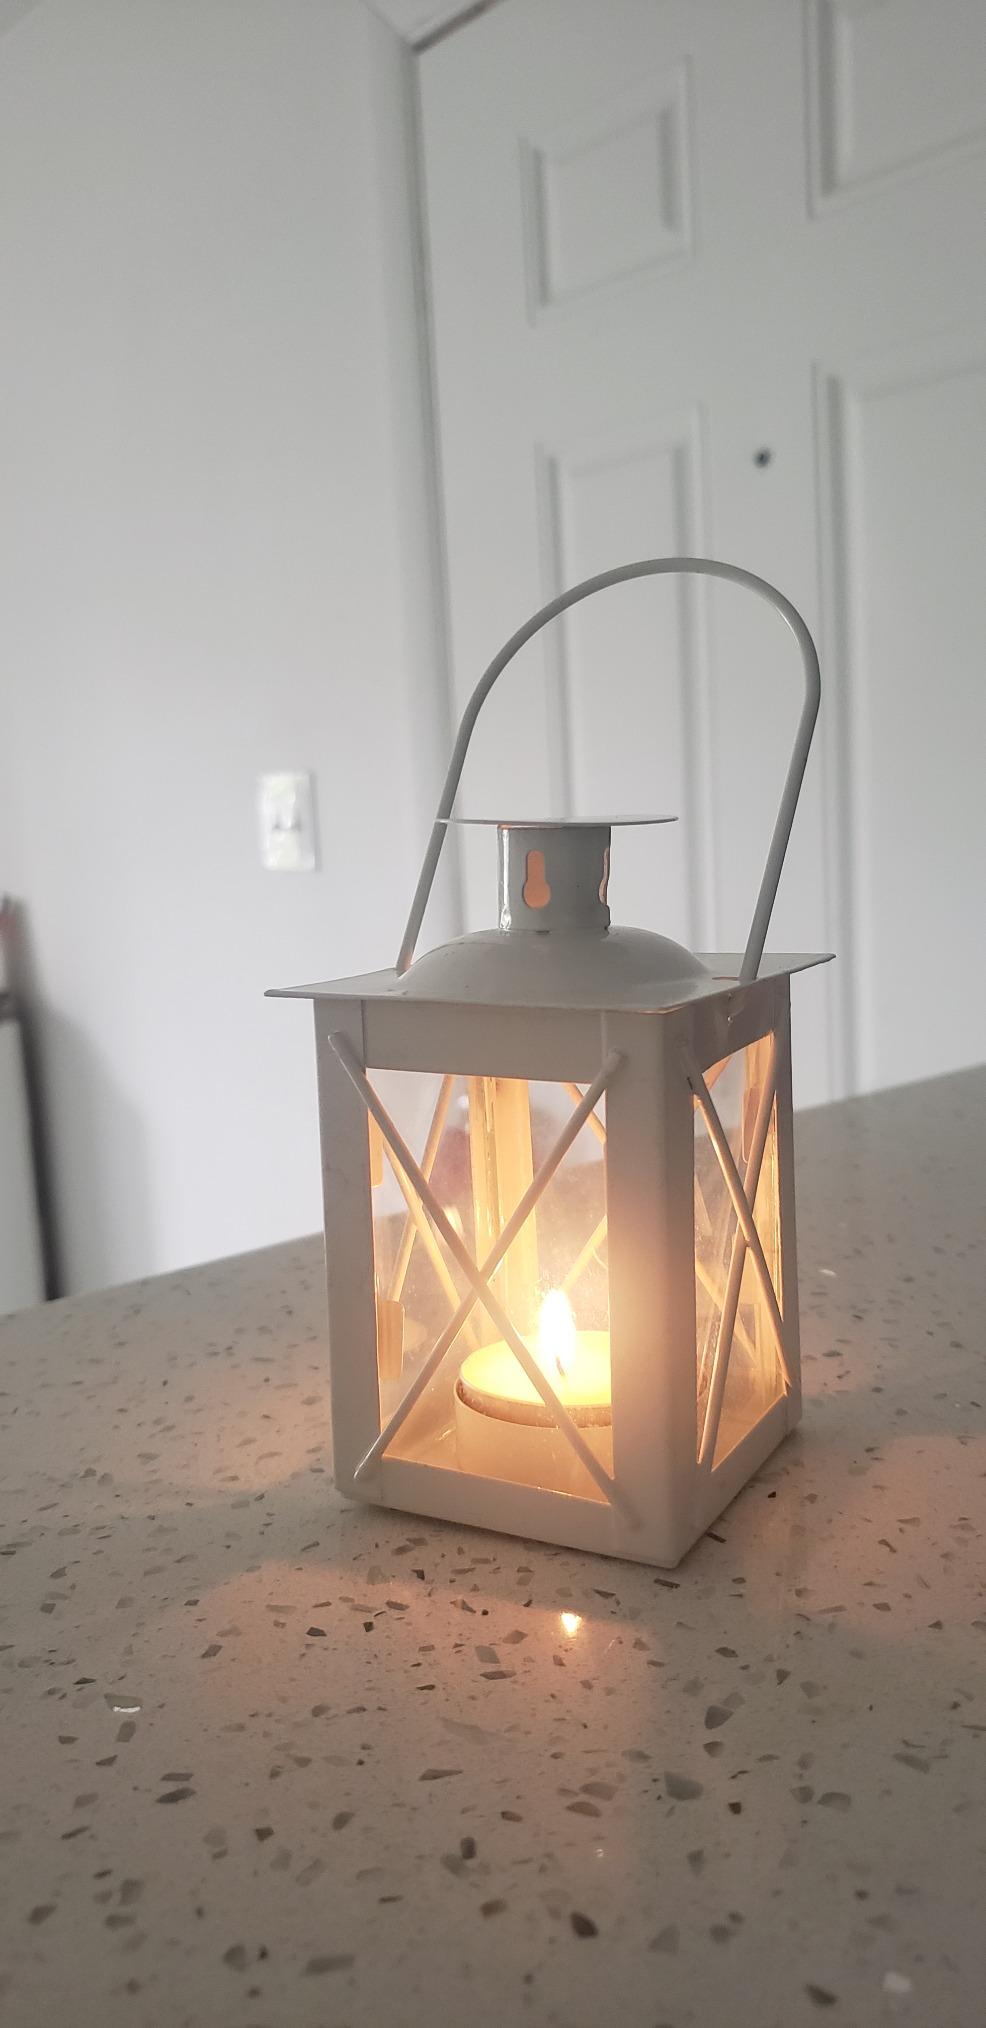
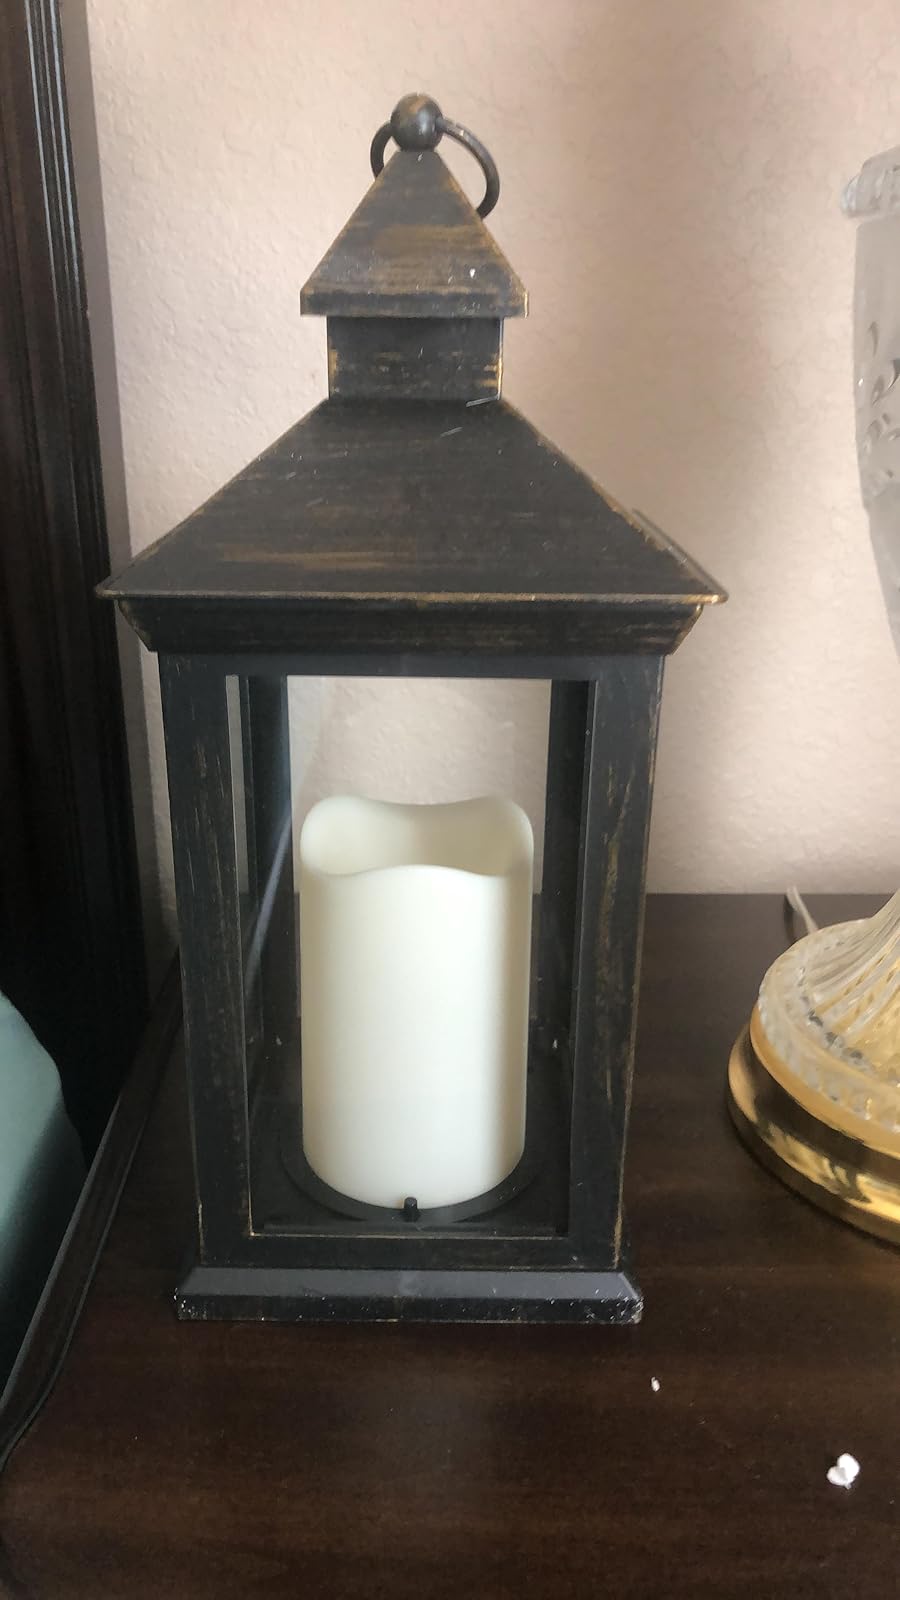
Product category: lantern
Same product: no